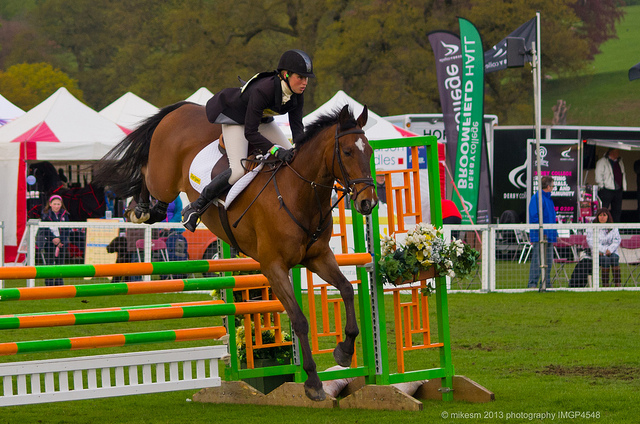
user: Given an image and a question. Answer the question in a short answer. Question: What is this athlete doing? Short Answer:
assistant: horseback ride